71st Fighter Squadron

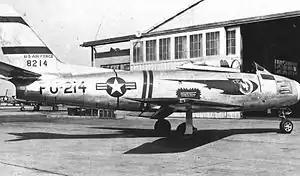
North American F-86A Sabre, at Griffiss AFB, New York, 1950

On 3 July 1946 the 71st was reactivated as part of the 1st Fighter Group at March Field, California where it took over the personnel, mission and new Lockheed P-80 Shooting Stars of the 31st Fighter Squadron, which was inactivated. The squadron flew the P-80 until 1949 when it converted to North American F-86A Sabre swept-wing fighters. The following year, as Air Defense Command (ADC) began to deploy its fighter force the squadron was detached from the group and moved twice, finally locating at Greater Pittsburgh Airport, Pennsylvania in October. However ADC was having difficulty under the existing wing base organizational structure in deploying fighter squadrons to best advantage. As a result, the squadron was reassigned to the geographically oriented 4708th Defense Wing and support elements at Greater Pittsburgh were organized into the 81st Air Base Squadron.